Operation Barbarossa

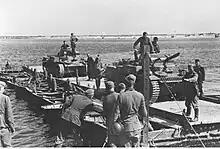
German armoured forces cross the Dnieper, September 1941.

The initial momentum of the German ground and air attack completely destroyed the Soviet organisational command and control within the first few hours, paralyzing every level of command from the infantry platoon to the Soviet High Command in Moscow. Moscow failed to grasp the magnitude of the catastrophe that confronted the Soviet forces in the border area, and Stalin's first reaction was disbelief. At around 07:15, Stalin issued NKO Directive No. 2, which announced the invasion to the Soviet Armed Forces, and called on them to attack Axis forces wherever they had violated the borders and launch air strikes into the border regions of German territory. At around 09:15, Stalin issued NKO Directive No. 3, signed by Timoshenko, which now called for a general counteroffensive on the entire front "without any regards for borders" that both men hoped would sweep the enemy from Soviet territory. Stalin's order, which Timoshenko authorised, was not based on a realistic appraisal of the military situation at hand, but commanders passed it along for fear of retribution if they failed to obey; several days passed before the Soviet leadership became aware of the enormity of the opening defeat, and before Stalin comprehended the magnitude of the calamity. Significant amounts of Soviet territory were lost along with Red Army forces as a result.